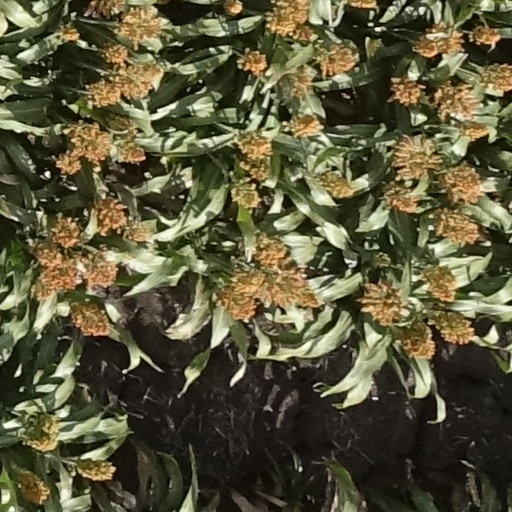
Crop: sorghum